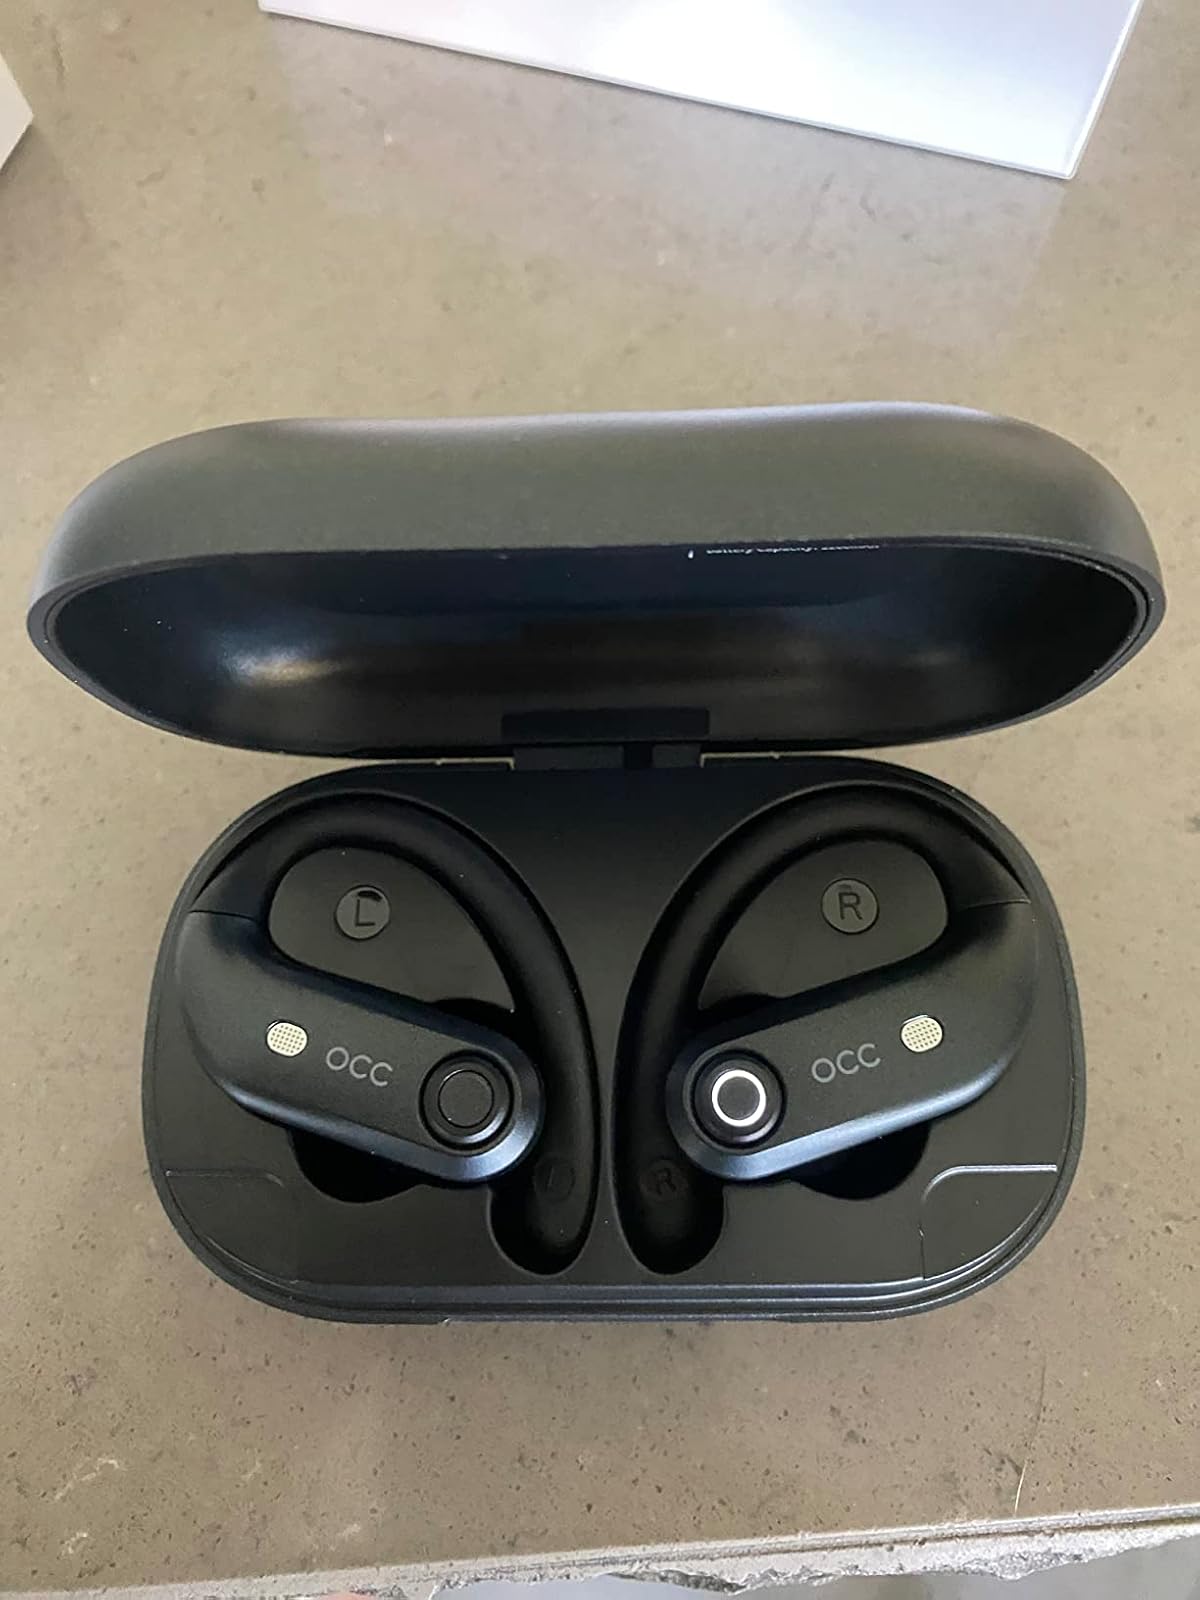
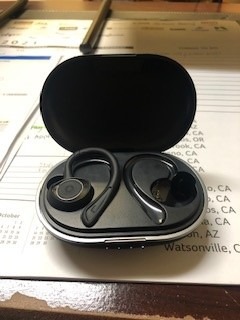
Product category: earbuds
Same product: no